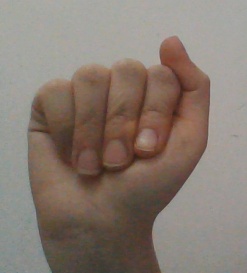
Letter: saad